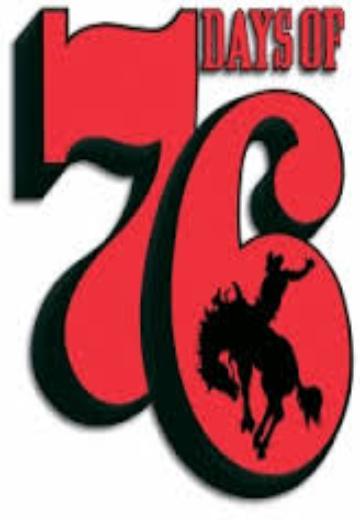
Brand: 76
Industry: Clothes